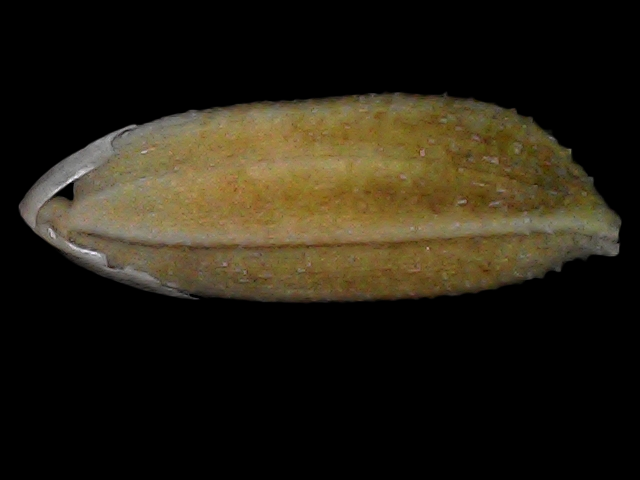
Rice variety: Bd56